Carbene radical

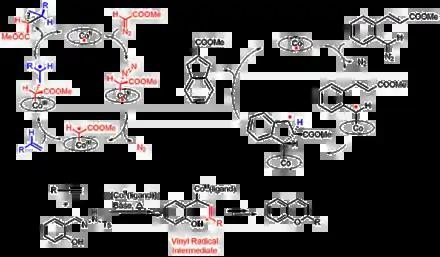
Examples of radical-type reactions involving carbene radical complexes

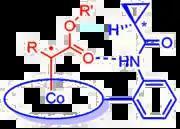
Second coordination sphere hydrogen-bonding effects in controlling carbene radical reactivity

The chemical bond present in carbene radicals is surprising in that it possesses aspects of both Fischer and Schrock type carbenes. As a result, the cobalt carbene radical complexes have discrete radical-character at their carbon atom, thus giving rise to interesting catalytic radical-type reaction pathways.